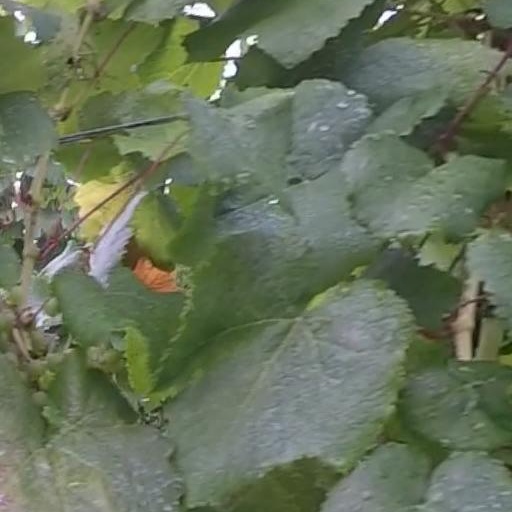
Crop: grape